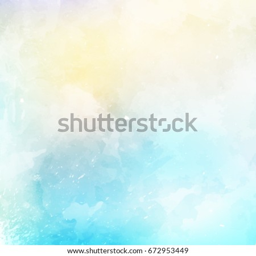
abstract background with a watercolor texture